Byzantine Museum of Antivouniotissa

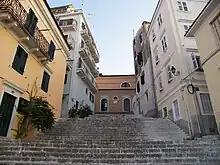
Antivouniotissa Museum

The basic consideration, in both the restoration work and the new display in the Antivouniotissa Museum, was to recreate the monument as a church. On the basis of archive photographs, the nave and the sanctuary reacquired their liturgical character as formed over recent centuries. All liturgical objects were replaced in their proper positions, and the pews and painted “wall-paper” were reconstructed. The narthexes became mainly exhibition areas, in which are displayed the icons from the church, and the larger part of the old collection of icons from the Museum of Asian art of Corfu, account being taken in the exhibition of the chronological, iconographical and stylistic characteristics of the objects.